St. Mary Star of the Sea Catholic Church (Jackson, Michigan)

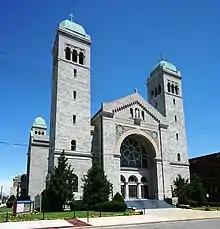

St. Mary Star of the Sea Catholic Church is a parish of the Roman Catholic Church located in downtown Jackson, Michigan, in the Diocese of Lansing. It is dedicated to Our Lady, Star of the Sea. In 2008 it absorbed the congregations of St. Stanislaus Kostka Chapel and the Chapel of Sacred Heart, also in Jackson.